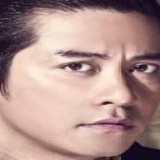
ca sĩ Tuấn Hưng